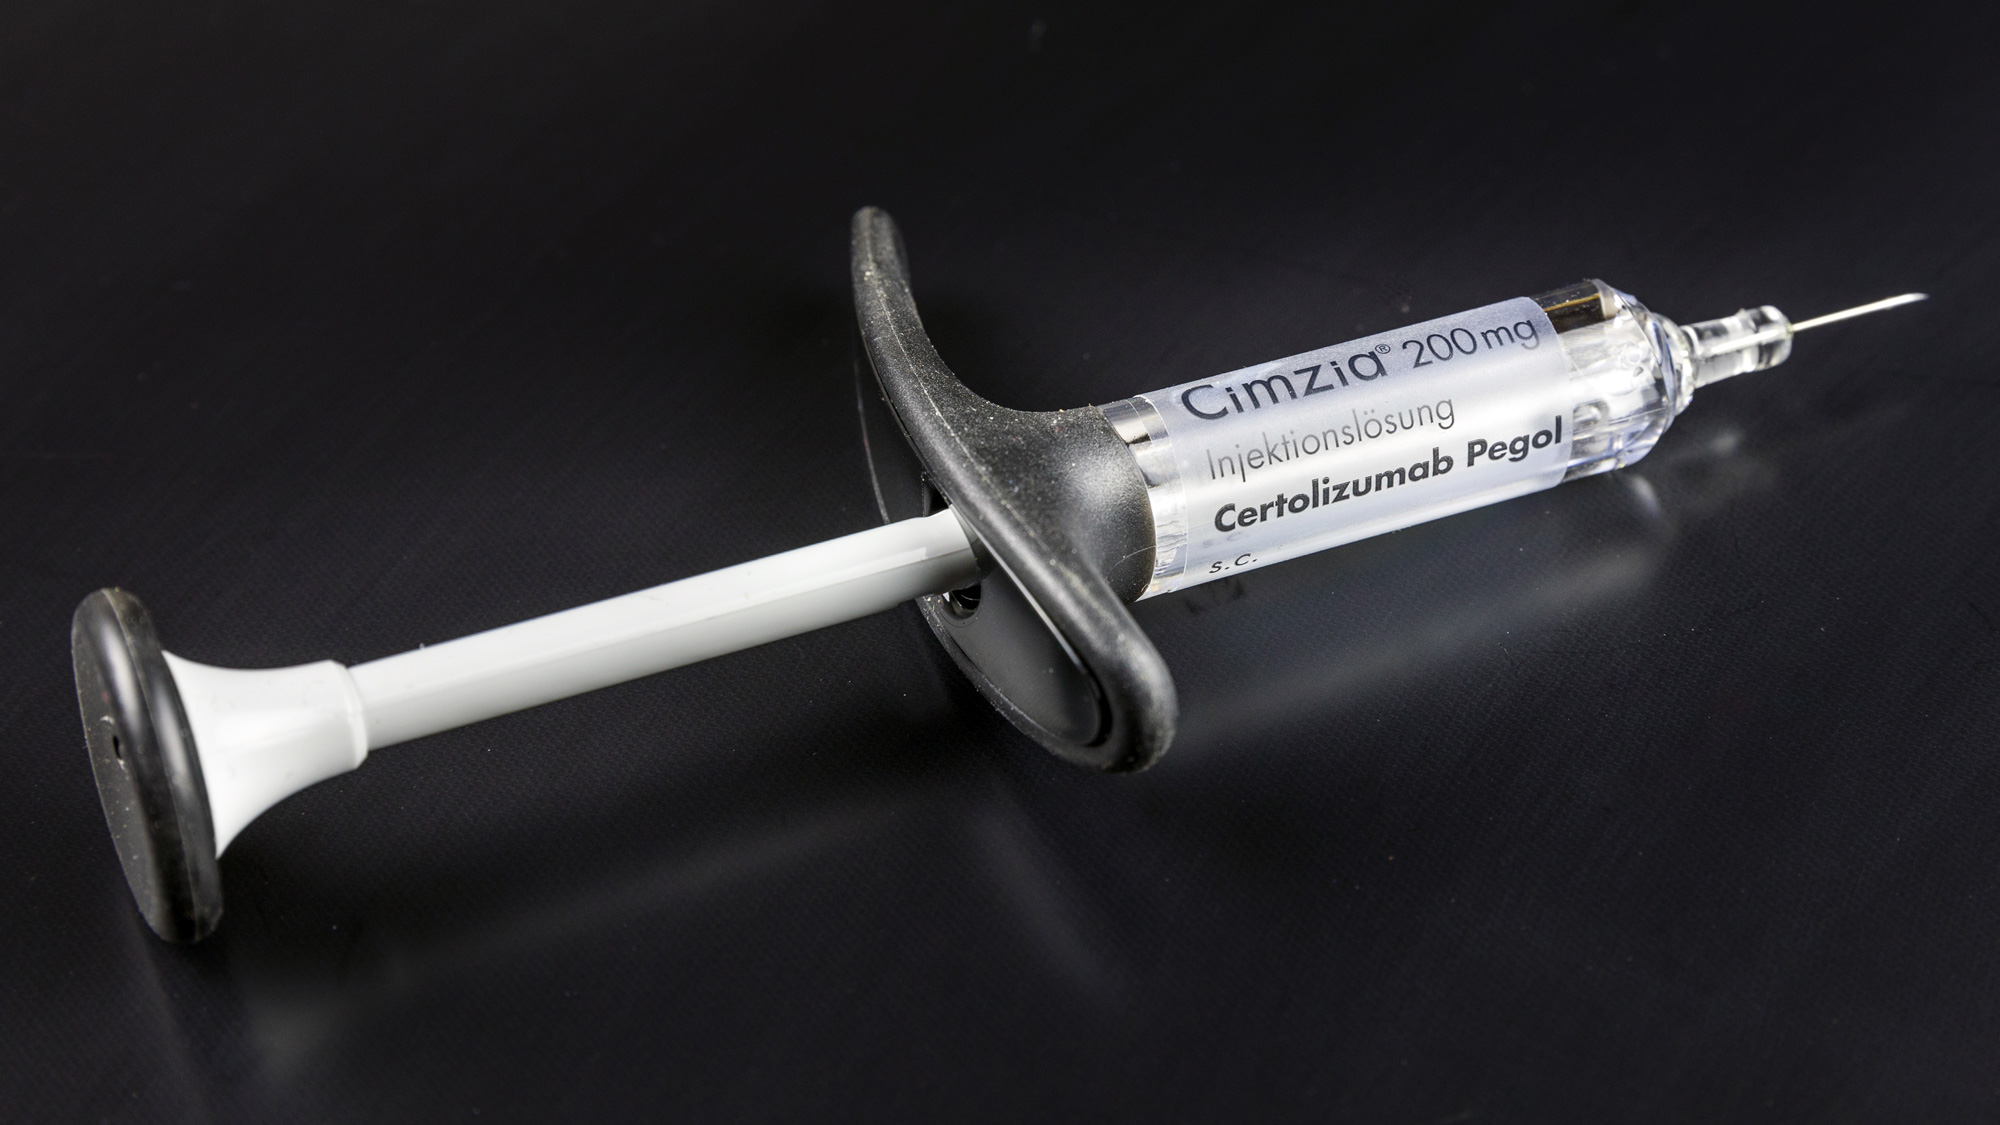
syringes, devices, medical equipment, medical